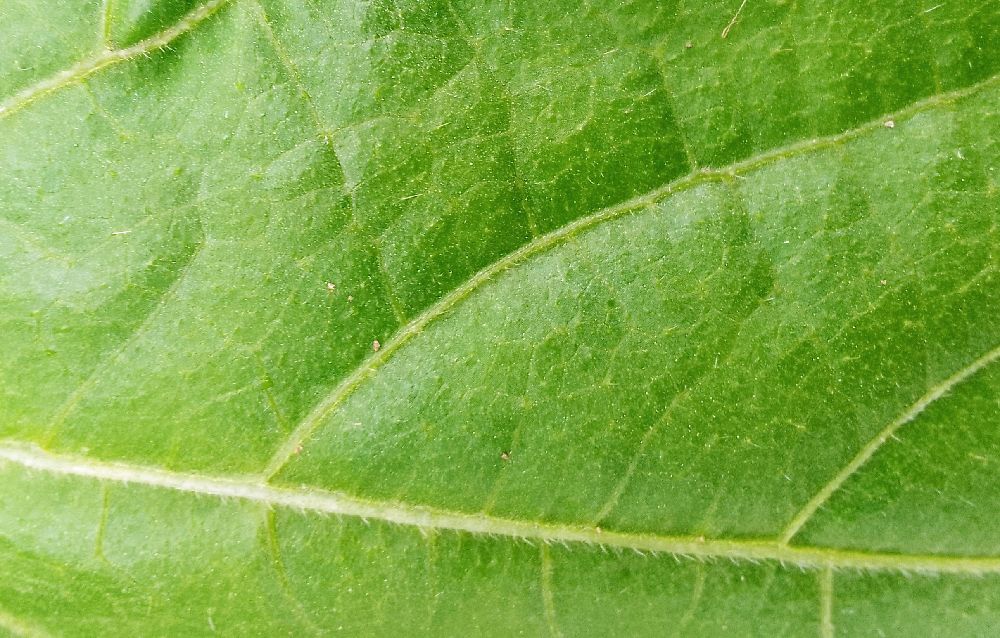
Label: healthy